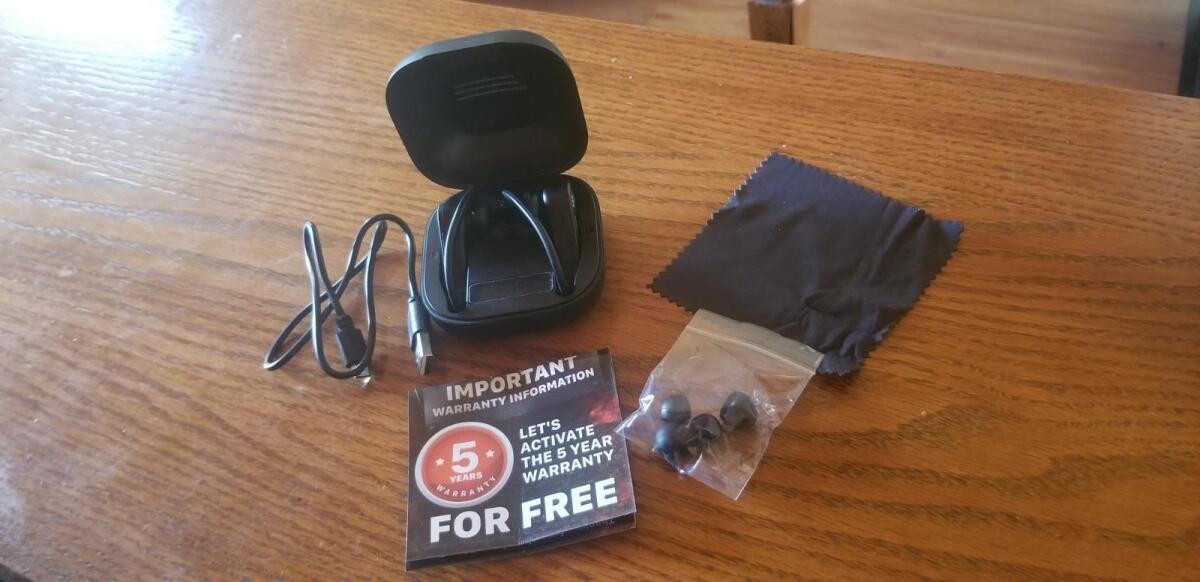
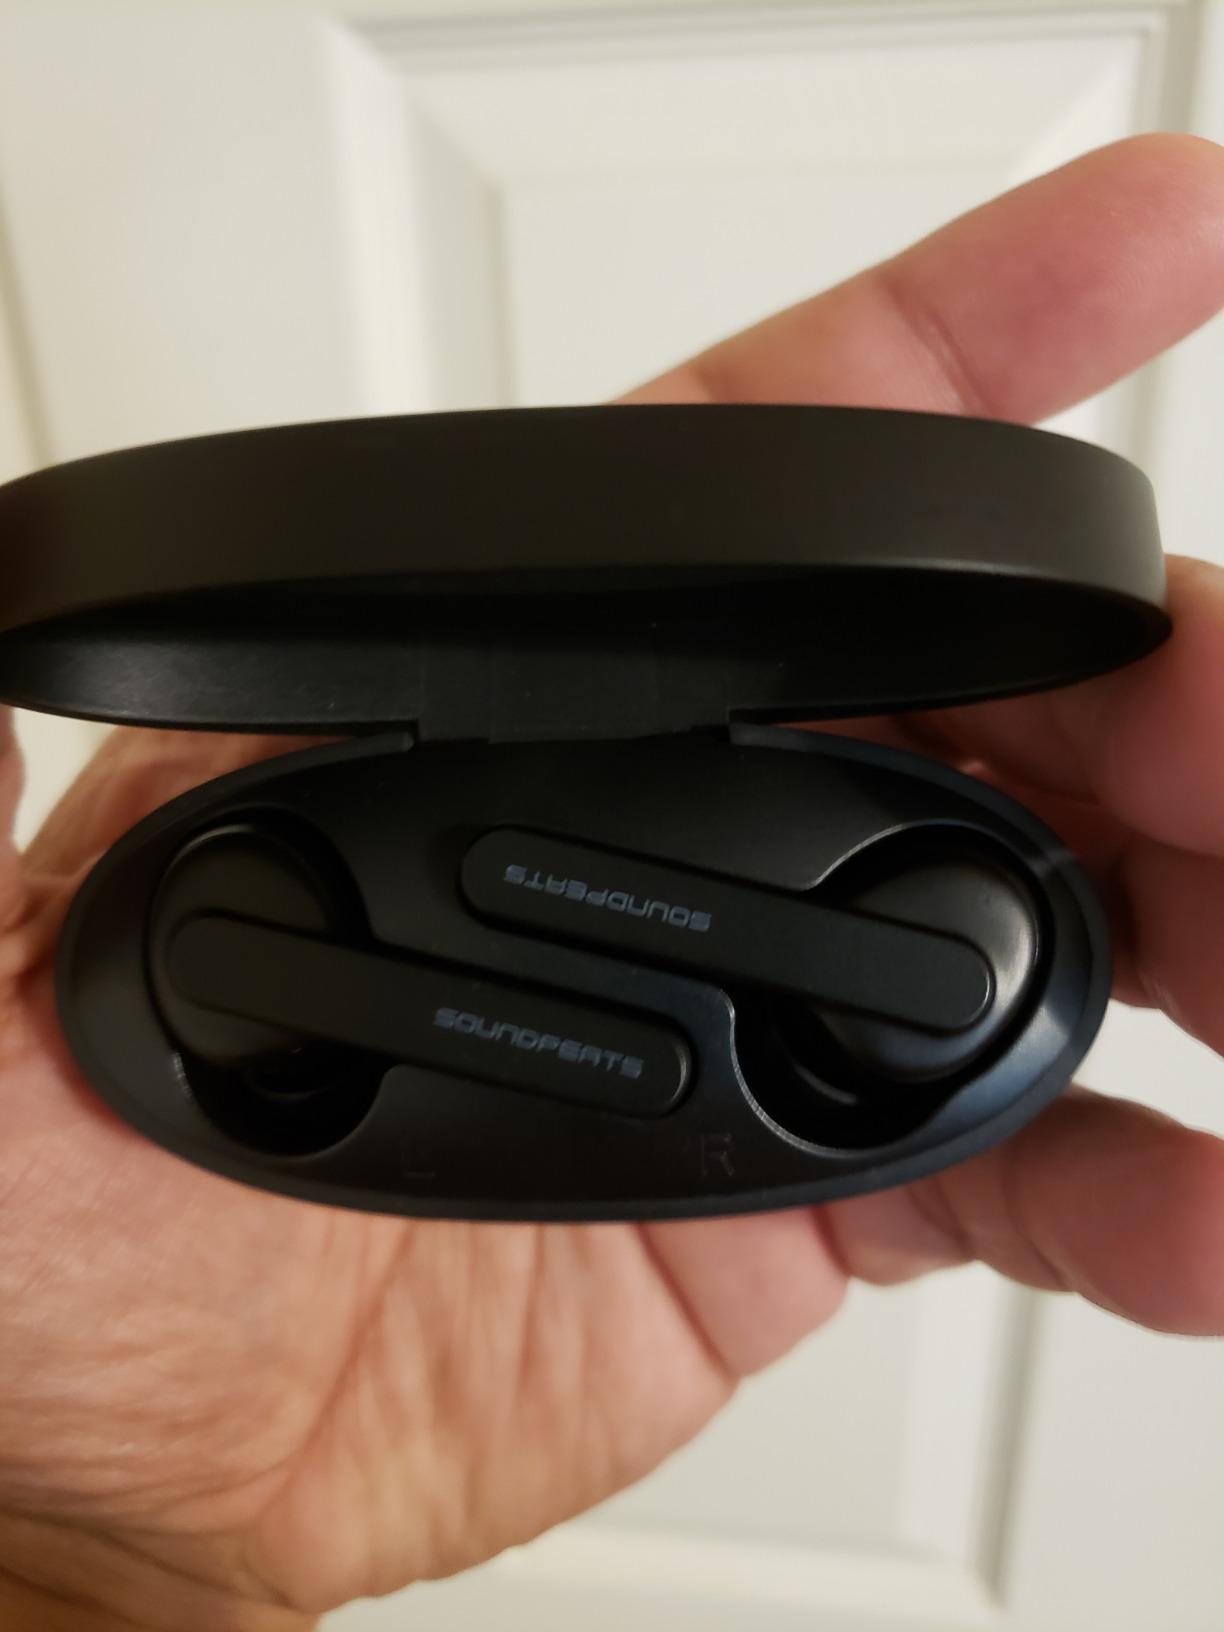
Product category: earbuds
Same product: no